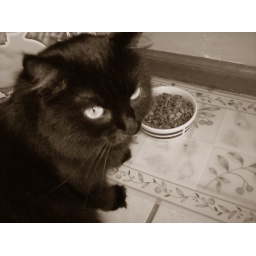
My other cat who i spotted eating ( for the fist time in yrs!! kidding.)